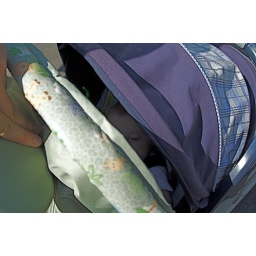
Sophia slept quietly in the shade of her car seat in the stroller.